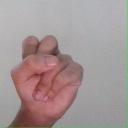
अक्षर: स